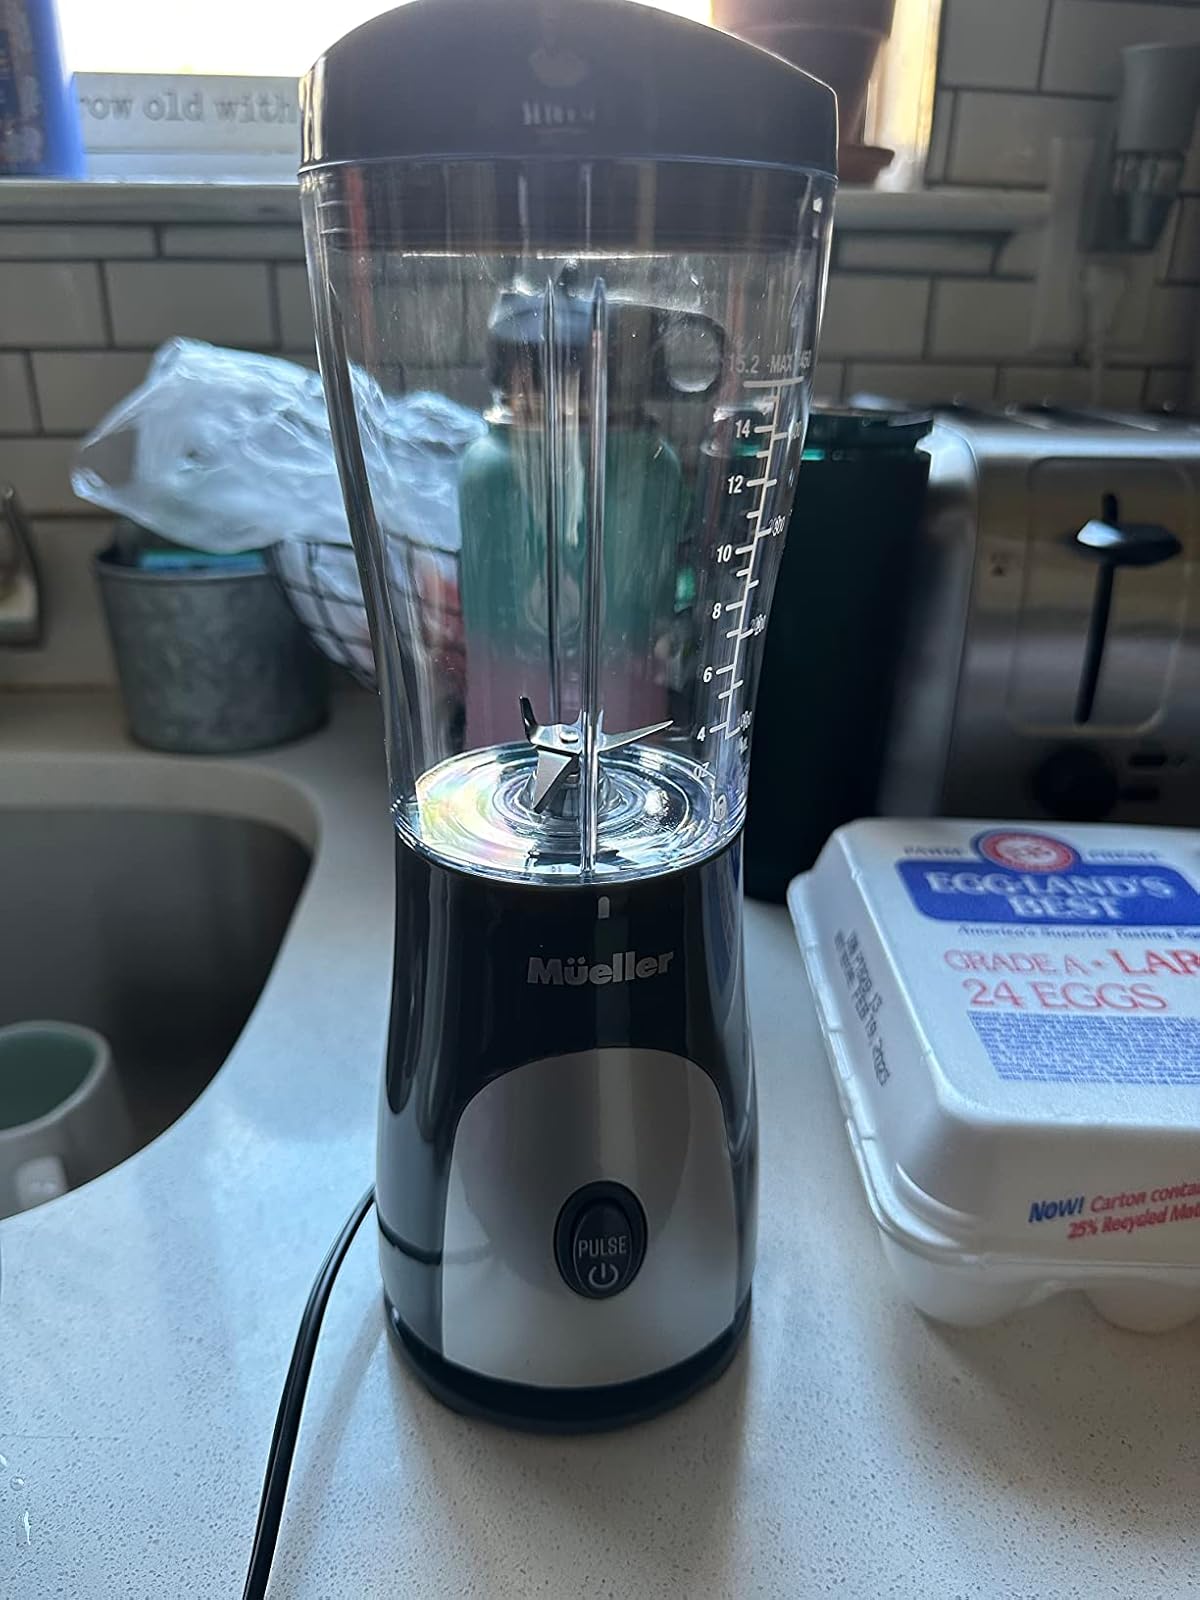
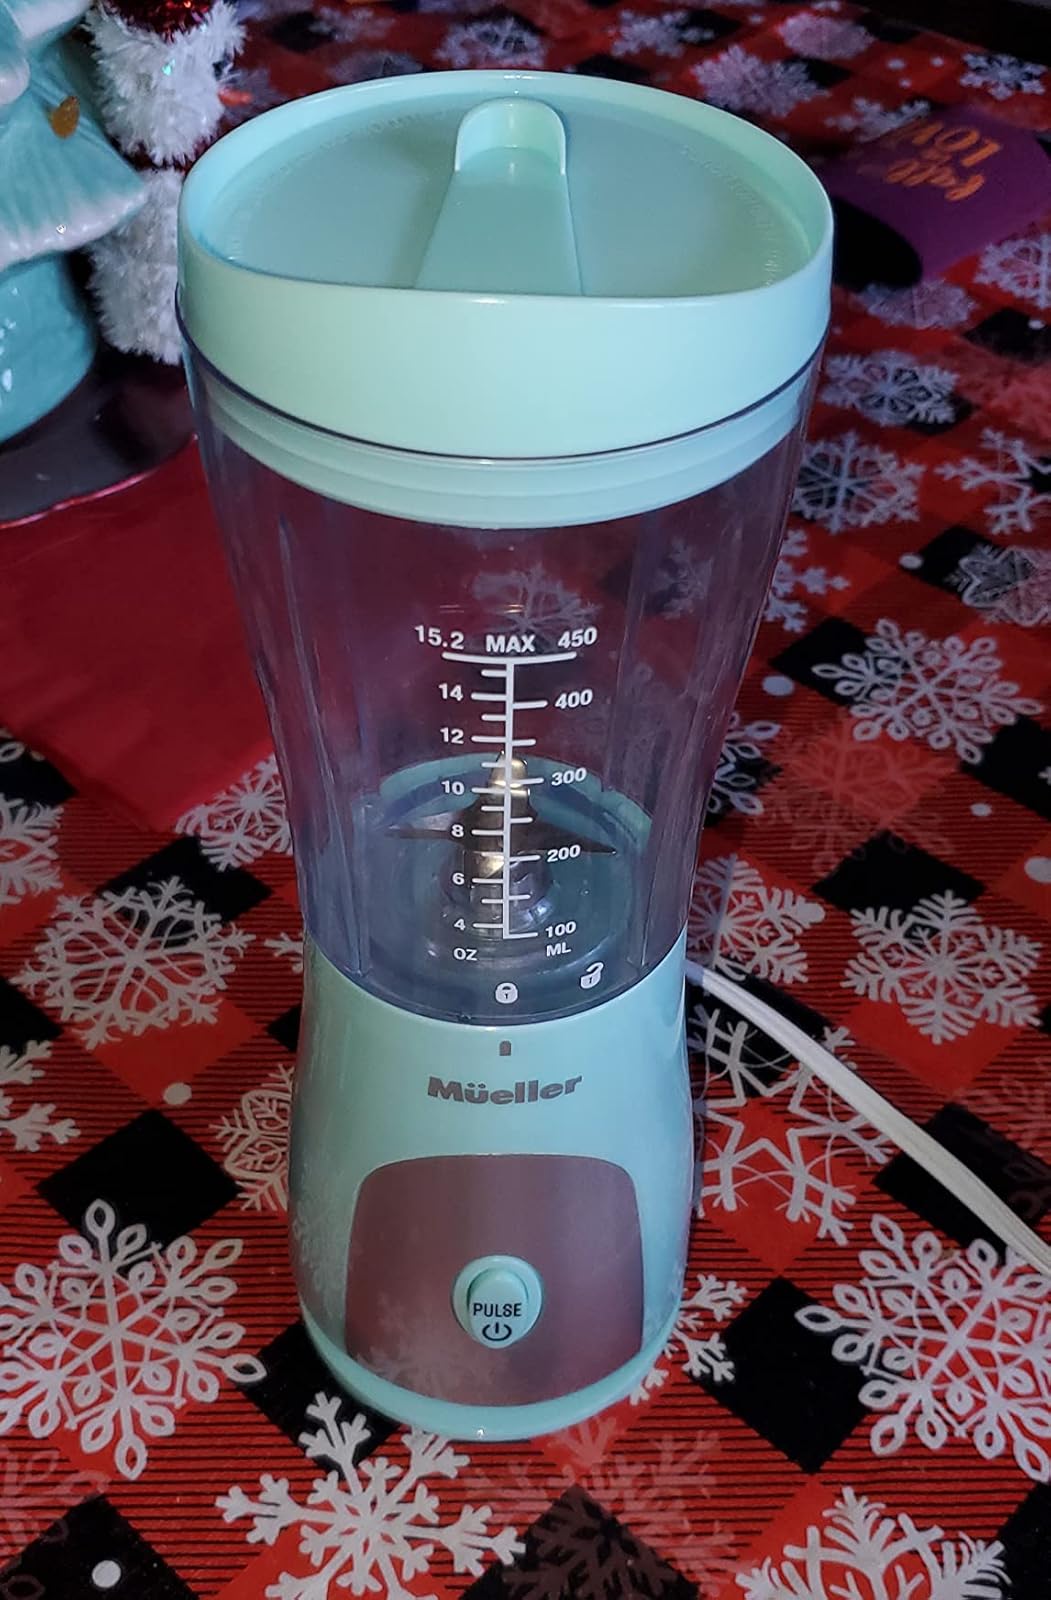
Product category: items_blender
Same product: no